Virgin Atlantic GlobalFlyer

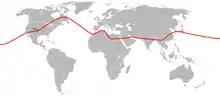
First solo non-stop round-the-world route

In January 2005, following solo test flights at Mojave, California, by Chief Engineer Jon Karkow and pilot Steve Fossett, Fossett moved the GlobalFlyer to the Salina Municipal Airport in Salina, Kansas, where a recently resurfaced runway of would accommodate the anticipated long takeoff roll. The circumnavigation attempt was delayed until 28 February 2005 to obtain a weather forecast with low turbulence for the fragile GlobalFlyer and good tailwinds.